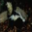
Label: skunk